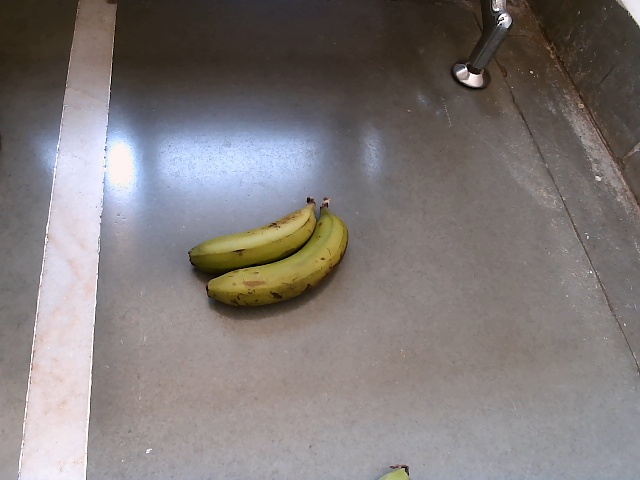
Label: Raw_Banana